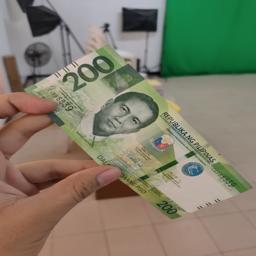
Label: 200_Front